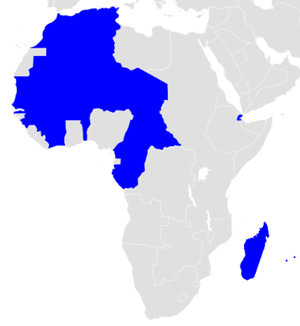
L'Afrique française désigne l'ensemble des colonies africaines ayant appartenu à la France. Elle regroupe :